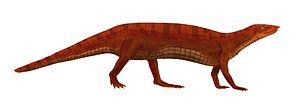
Les Aetosauria ou aétosaures forment un ordre fossile de reptiles diapsides herbivores, qui connut une brève période de prospérité au Trias supérieur.
Neoaetosauroides est un genre éteint d'aétosaures primitifs ayant vécu au Trias supérieur, il y a environ entre 227 et 208 Ma. Ses restes fossiles ont été trouvés dans la formation de Los Colorados, affleurant le long de la rivière Sierra Morada dans la province de la Rioja, en Argentine.